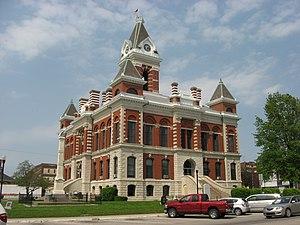
La ville de Princeton est le siège du comté de Gibson, situé dans l’État de l’Indiana, aux États-Unis. Sa population s’élevait à 8 644 habitants lors du recensement de 2010, estimée à 8 632 habitants en 2016.